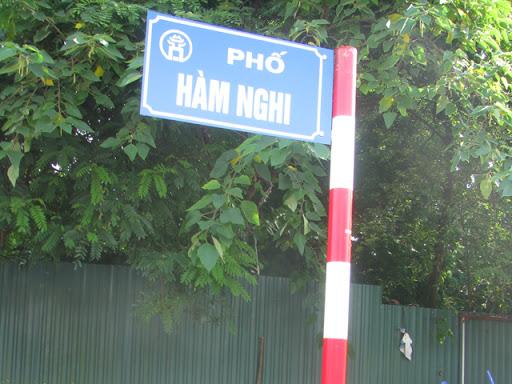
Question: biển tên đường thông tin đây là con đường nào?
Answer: đường hàm nghi